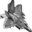
Label: airplane